Turkish Odyssey

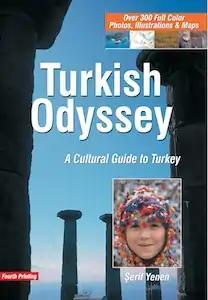

Turkish Odyssey, A Cultural Guide to Turkey is a guidebook written by Şerif Yenen, it is the “first guidebook of Turkey ever written by a Turk”. The book was first published in English in September 1998, the version with a CD-ROM was in 2001, the fourth edition was in 2007. It is translated into Italian, Turkish and German. It is used as textbook and is on suggested reading lists at various universities.